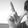
ASL letter: L